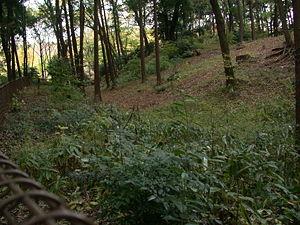
Le clan Toshima est un clan de samouraïs qui tient une place importante durant les époques de Kamakura et Muromachi de l'histoire japonaise dans le nord-ouest de ce qui est à présent Tokyo. Le clan est principalement basé au château de Shakujii, là où se trouve aujourd'hui le moderne parc de Shakujii, datant de 1959 dans la ville de Shakujii, à Nerima, jusqu'à ce que le château tombe aux mains d'Ōta Dōkan, le vassal de la branche Ogigayatsu du clan Uesugi.
Le château de Shakujii était un château japonais situé le long de la rivière Shakujii dans ce qui est à présent le parc de Shakujii dans l'arrondissement spécial de Tokyo appelé Nerima. L'histoire de l'héritage du territoire féodal qui lui est associé est la plus clairement connue de tous les territoires de ce qu'est Tokyo aujourd'hui.